Benjamin Baker (engineer)

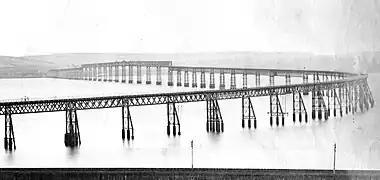
Original Tay Bridge from the north

He was born in Keyford, which is now part of Frome, Somerset in 1840, the son of Benjamin Baker, principal assistant at Tondu Ironworks, and Sarah Hollis. There is a plaque on their house in Butts Hill. He was educated at Cheltenham Grammar School and, at the age of 16, became an apprentice at Messrs Price and Fox at the Neath Abbey Iron Works. After his apprenticeship he spent two years as an assistant to Mr. W.H. Wilson. Later, he became associated with Sir John Fowler in London. He took part in the construction of the Metropolitan Railway (London). He was also a key expert witness in the Tay Bridge disaster of 1879.